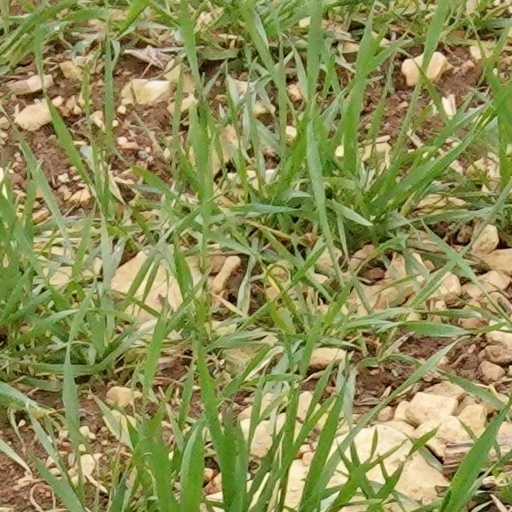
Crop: wheat